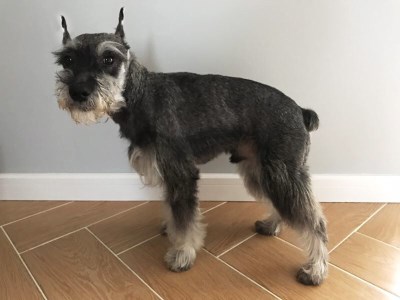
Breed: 2342-n000102-miniature_schnauzer